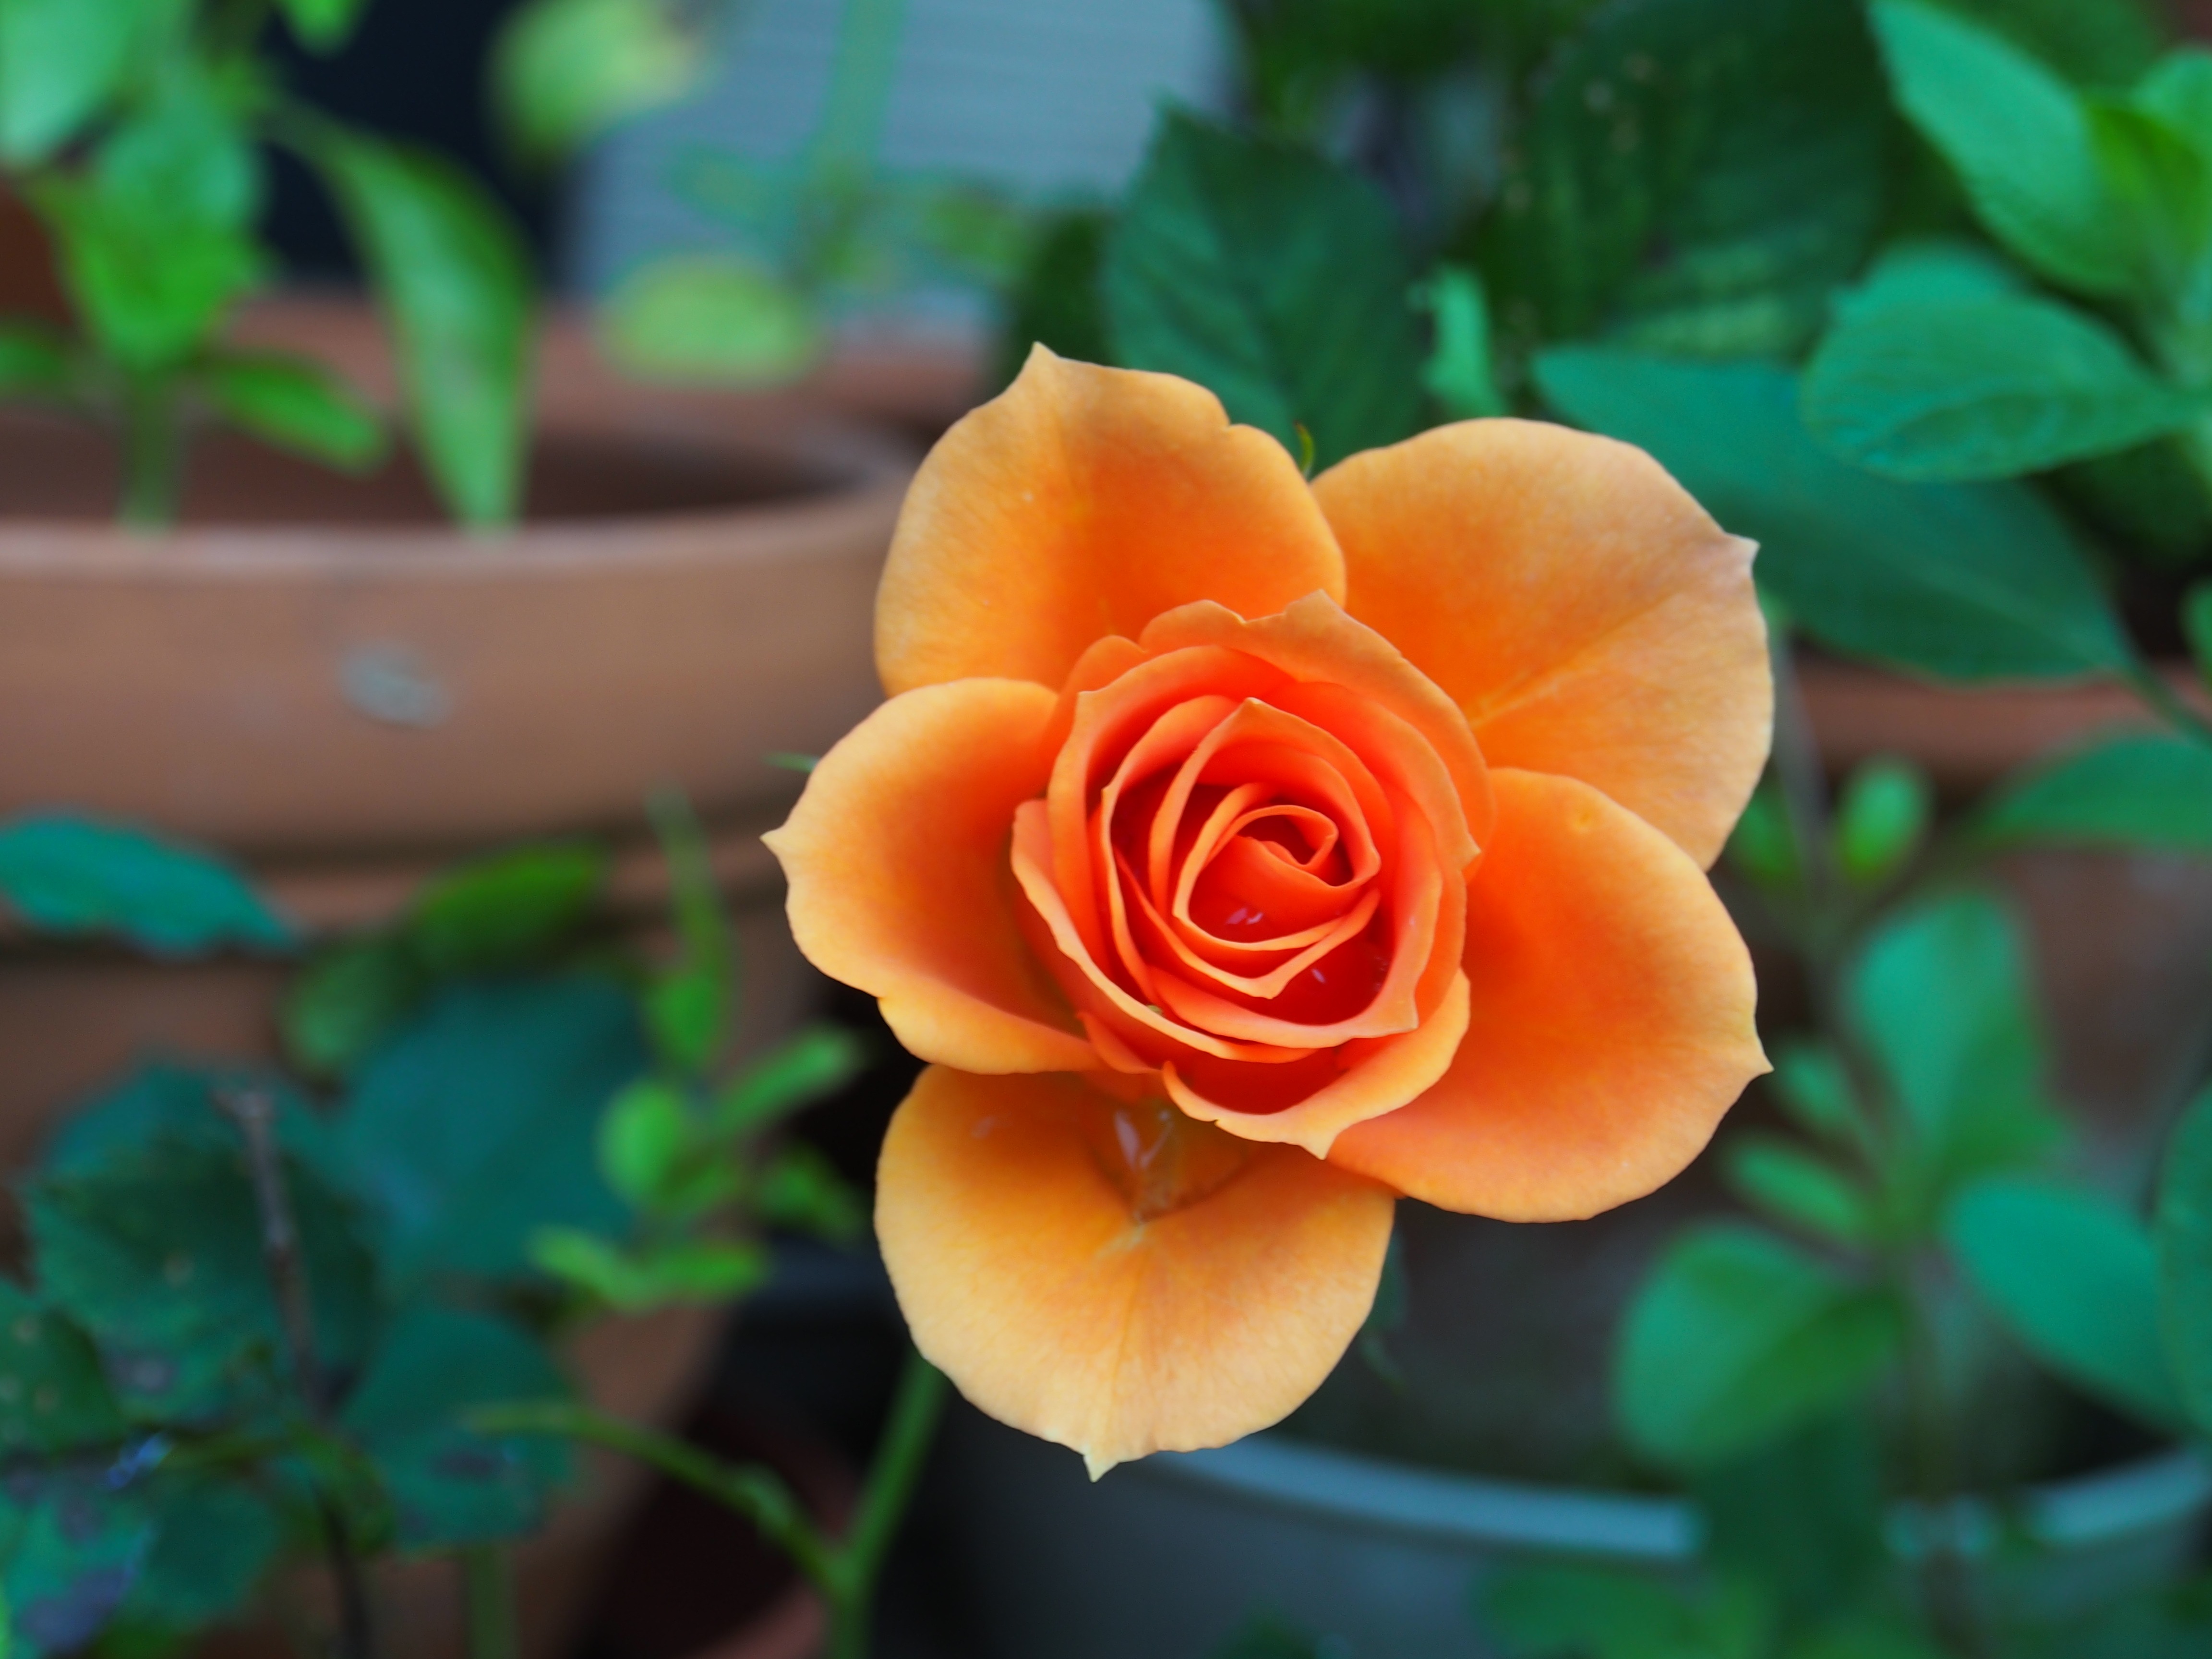
blossom, plant, flower, petal, bloom, rose, macro, flora, close up, macro photography, flowering plant, garden roses, rose family, land plant, rose order